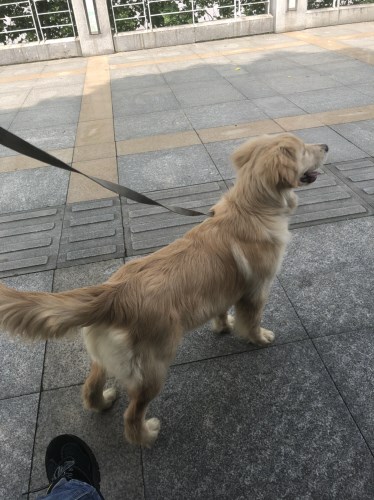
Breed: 5355-n000126-golden_retriever